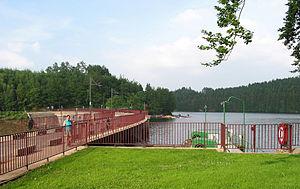
Robertville (Belgique), le barrage sur la Warche et le lac.
La Warche est une rivière de Belgique située en province de Liège, affluent en rive droite de l'Amblève faisant donc partie du bassin versant de la Meuse.